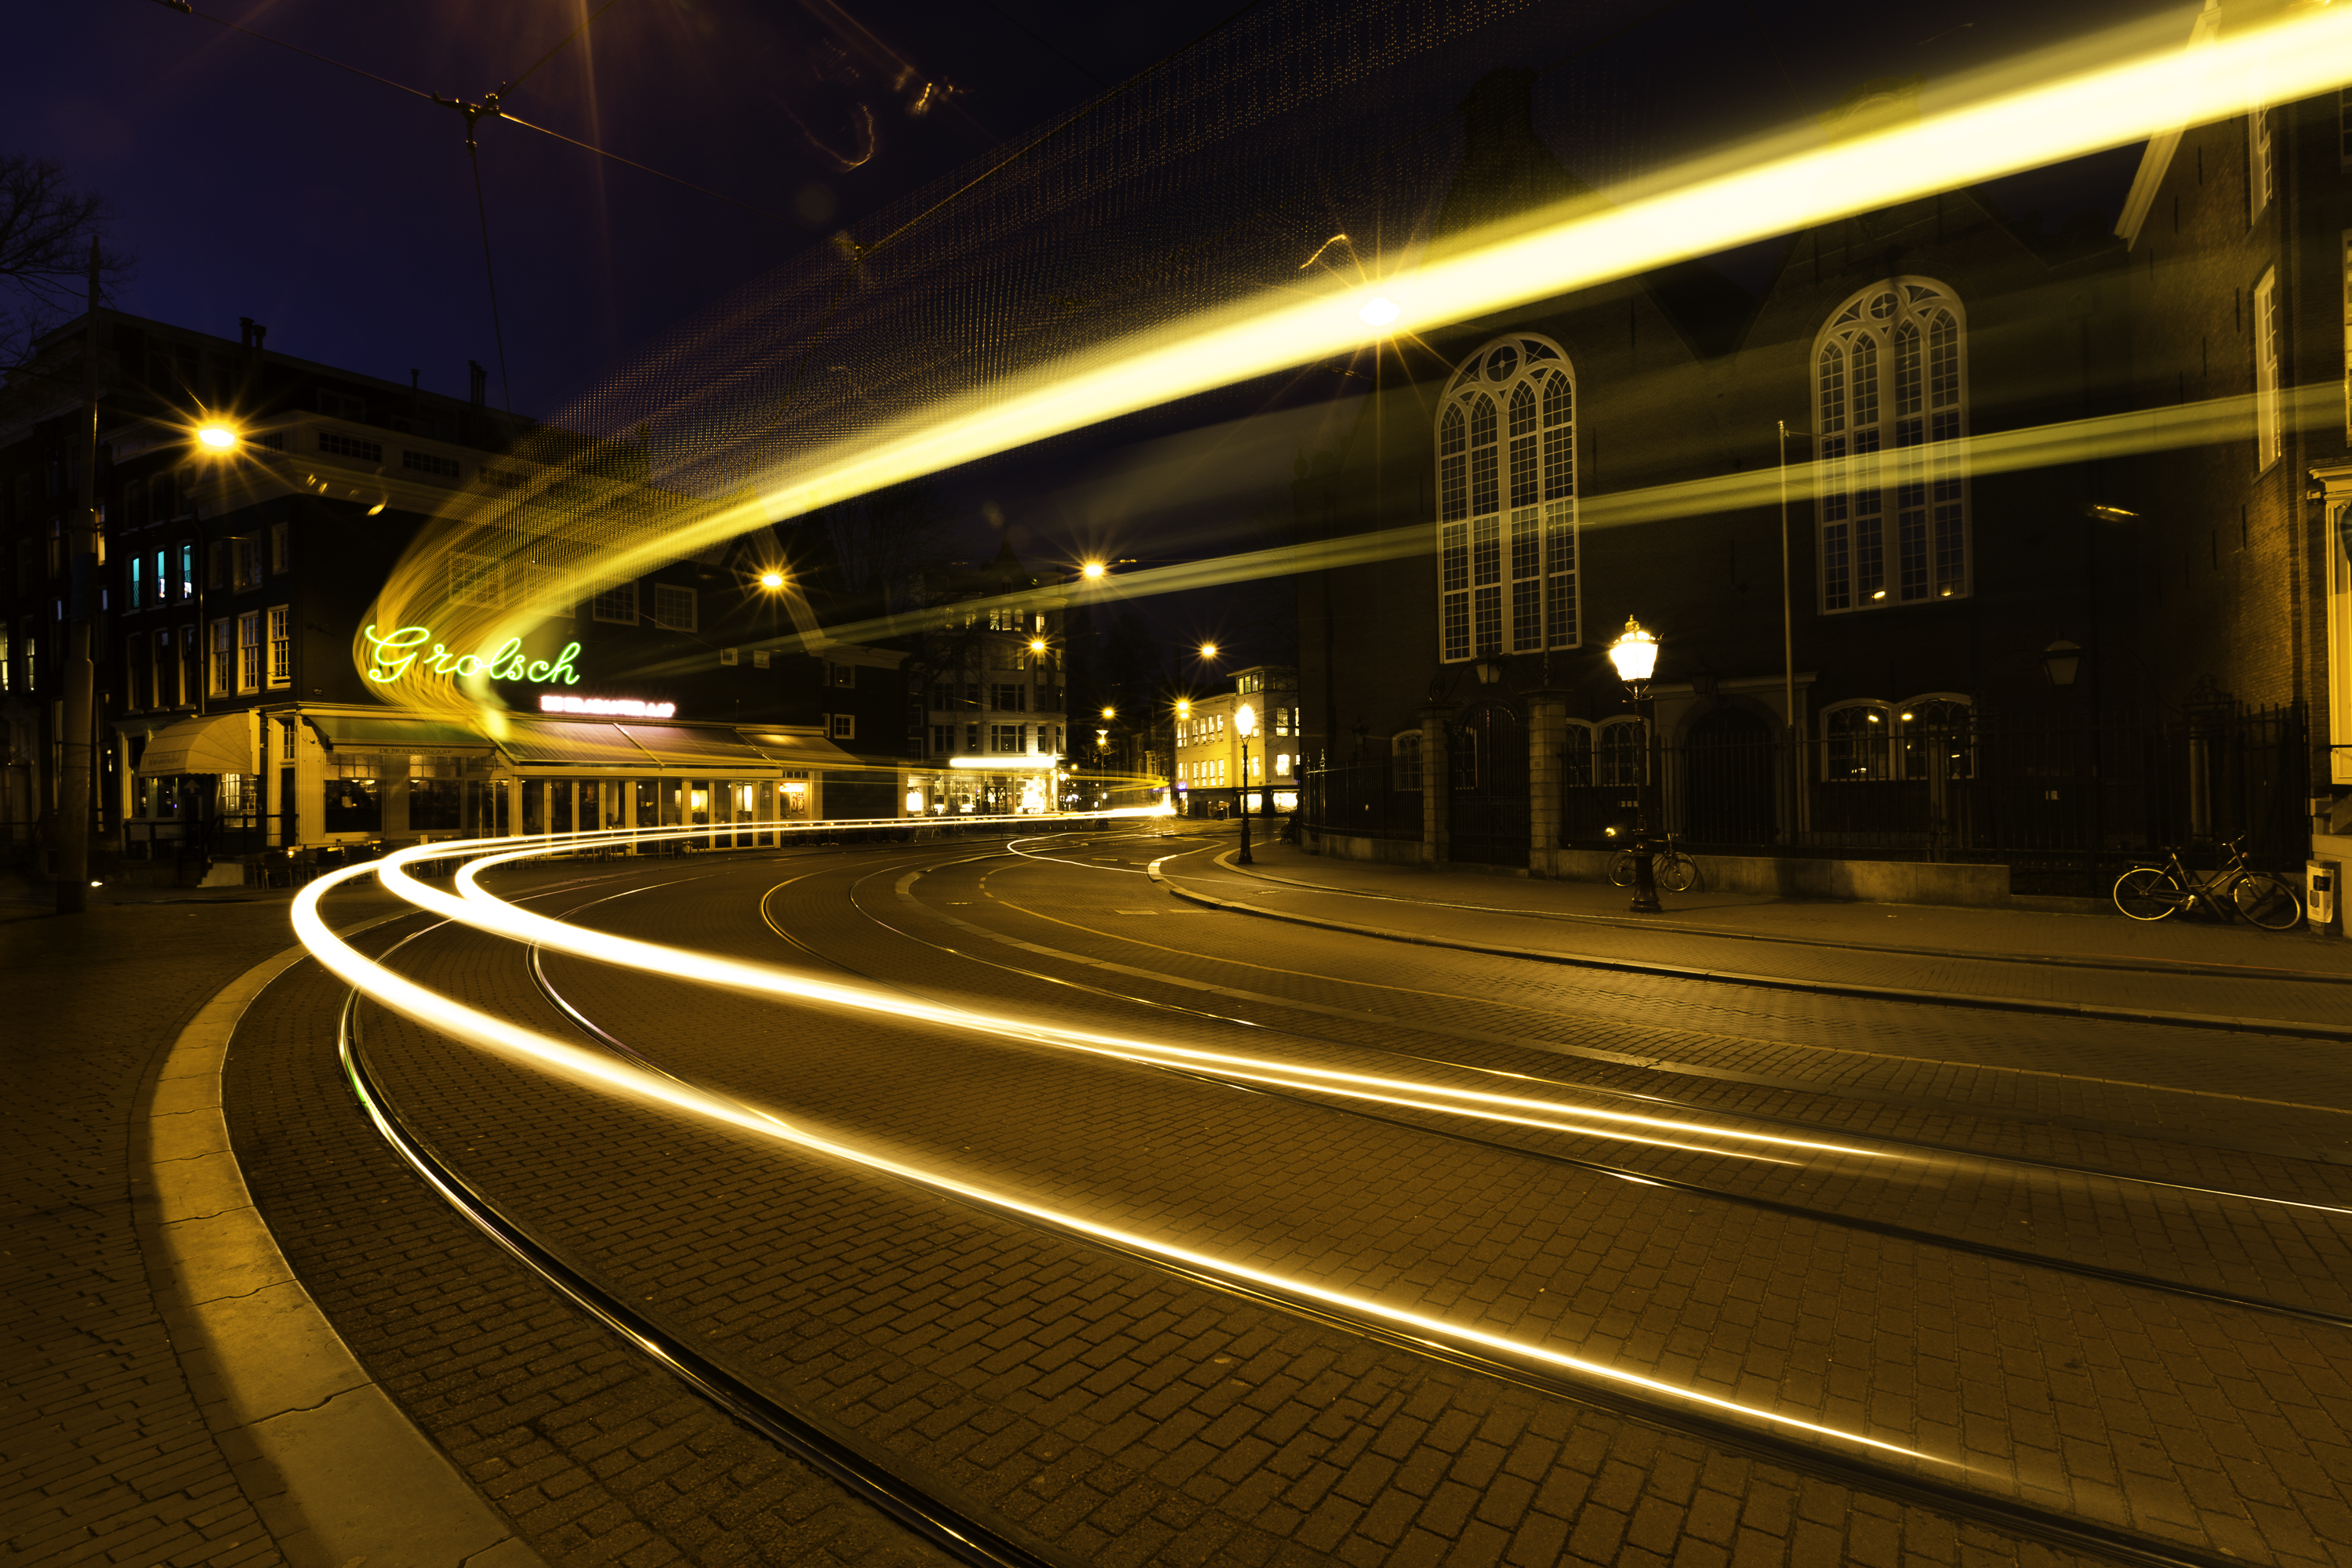
light, road, traffic, night, highway, photo, transport, evening, canon, darkness, lane, lighting, public transport, amsterdam, infrastructure, photoshop, 6d, lightroom, foto, argentina, nightlights, nightshot, 60d, canonef50mmf14usm, canoneos6d, canonlens, rodrigoparedes, buenosaires, 160378, www160378com, canoneos60d, canoneosrebelt1, canonef1635mmf28liiusm, canonef24105mmf4lisusm, noordholland, nl, nights, pa sesbajos, metropolitan area